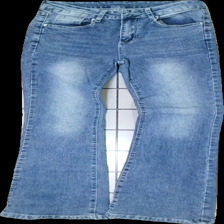
View: front
Type: Jeans
Category: Ladies
Brand: Not in the list
Brand text on label: Shein
Colors: Blue
Material: 100% cotton
Cut: Regular
Size: 34
Season: All
Trend: Denim
Damage: missing button
Damage location: top center
Price range: <50
Recommended usage: Recycle